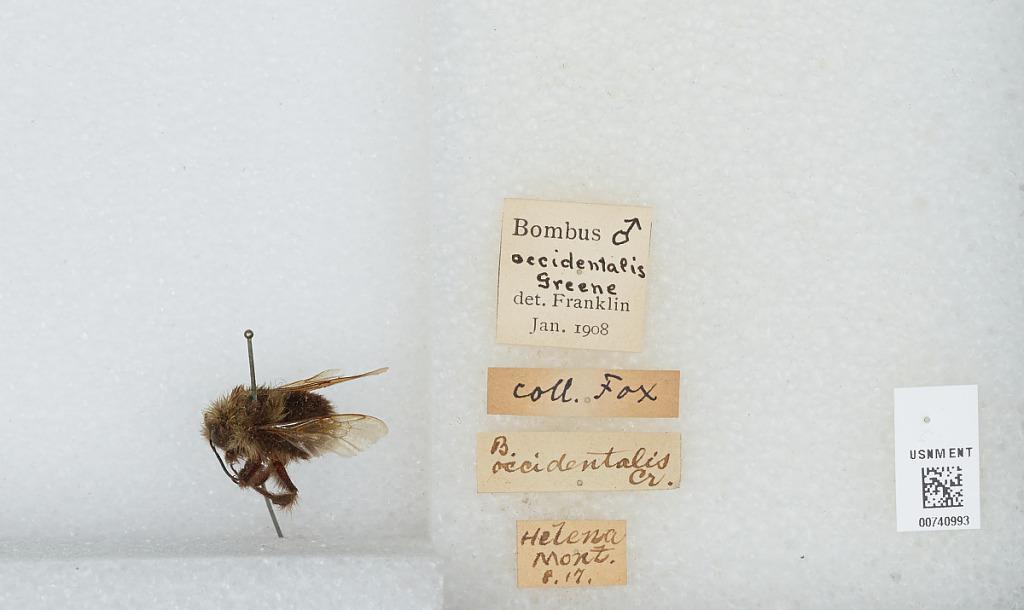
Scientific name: Bombus (Bombus) occidentalis Greene
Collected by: Fox
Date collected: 1917-8-
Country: United States
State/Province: Montana
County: Lewis and Clark
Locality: Helena
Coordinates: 46.5958, -112.027
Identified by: Franklin